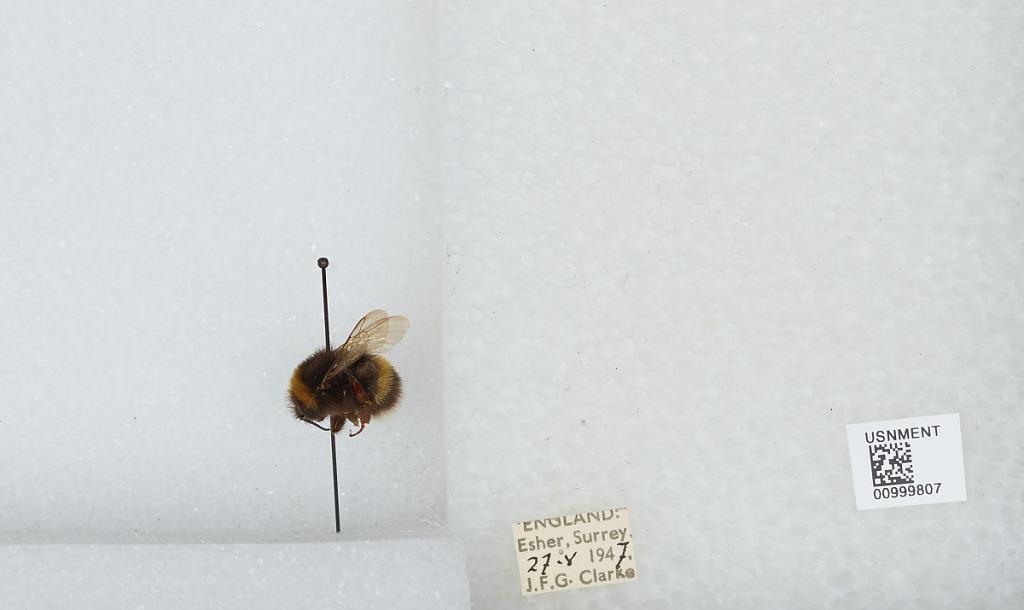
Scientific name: Bombus (Bombus) lucorum (Linnaeus)
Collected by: J. Clarke
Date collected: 1947-5-27
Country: United Kingdom
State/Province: England
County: Surrey
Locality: Esher, Elmbridge
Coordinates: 51.3691, -0.365